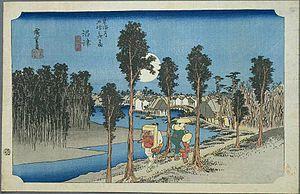
Numazu-juku était la douzième des cinquante-trois stations du Tōkaidō. Elle est située dans la ville moderne de Numazu de la préfecture de Shizuoka au Japon.